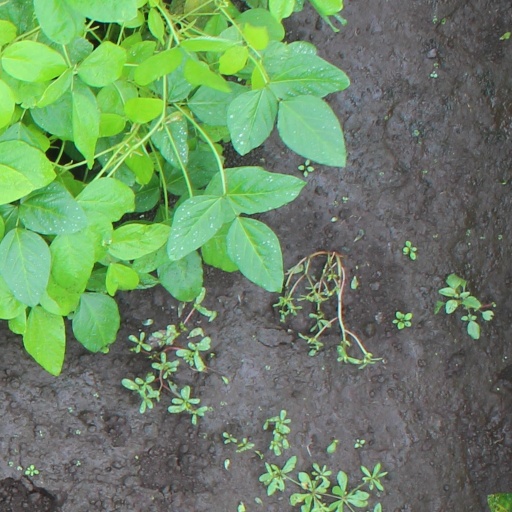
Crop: soybean